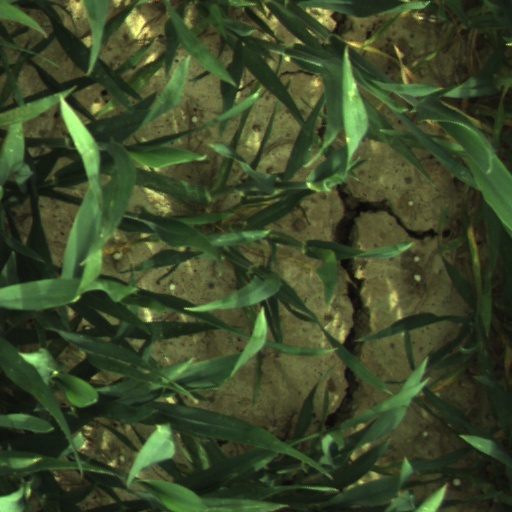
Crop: wheat